Ivan Miller (journalist)

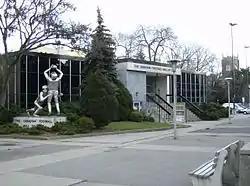
External view of the museum clad in steel and glass with a statue depicting as in-game football catch and tackle

Miller was on the 1922 spring training roster for the Bisons, in Gastonia, North Carolina. He was sent home early in April, for assignment to a farm team since Buffalo had ample pitching. He reported to the Brantford Brants in the Michigan–Ontario League, but was released after a try out. He joined the Port Huron Saints in May, where he pitched briefly before his release. He unsuccessfully tried out with the Hamilton Tigers in the Michigan–Ontario League, then finished the season pitching for Watford in the Lambton County Baseball League.